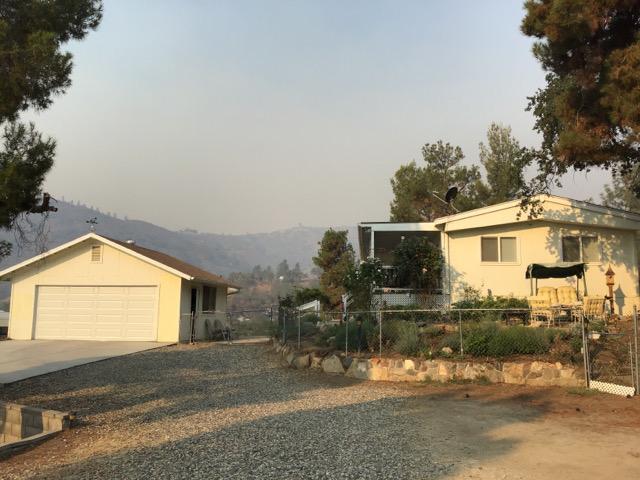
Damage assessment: no_damage